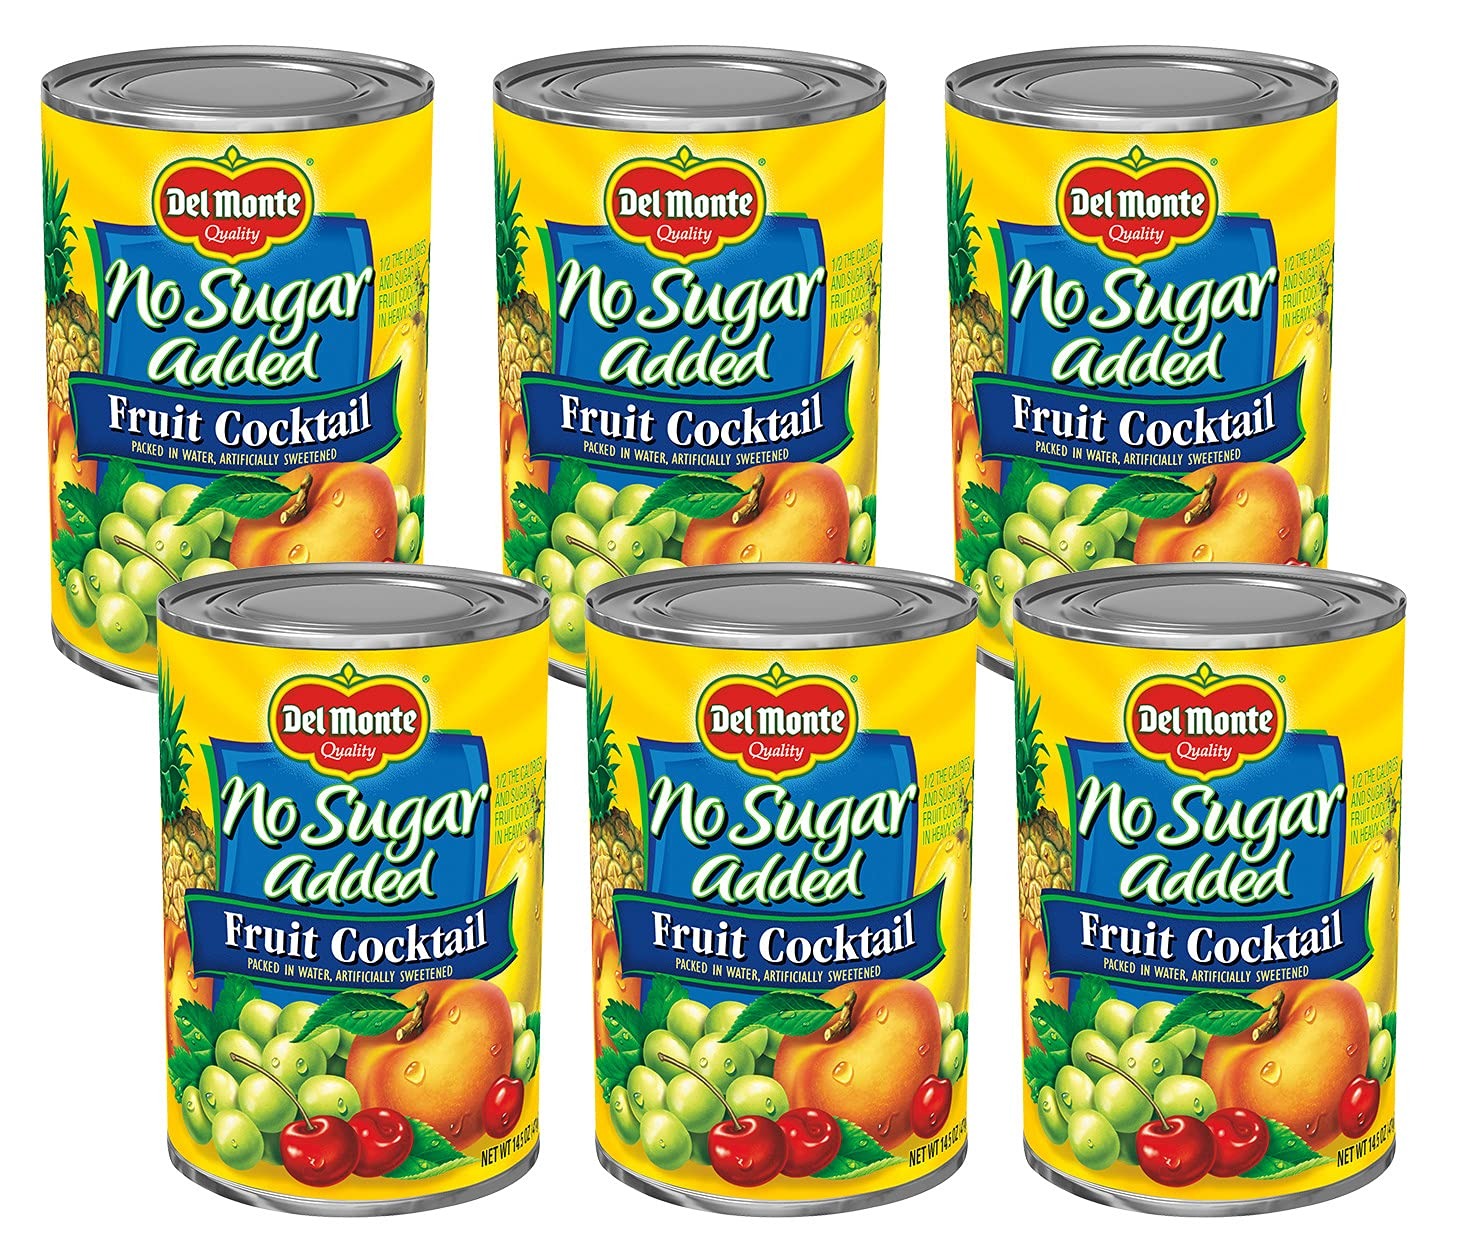
Item Name: Del Monte No Sugar Added Fruit Cocktail Packed in Water, Multi, 14.5 Oz
Bullet Point 1: Six 14.5 oz cans of DEL MONTE No Sugar Added Mixed Fruit Cocktail in Water*
Bullet Point 2: A quick and easy way to have a canned mixed fruit snack in just minutes
Bullet Point 3: Made with canned pineapple, peaches, pears, grapes and cherries immersed in sweetened water*
Bullet Point 4: Non-GMO** canned fruit cocktail makes a great fruit snack for busy nights
Bullet Point 5: Canned fruit cocktail is ideal for a snack, side dish or fruit salad recipe
Value: 87.0
Unit: Ounce

Price: 2.44